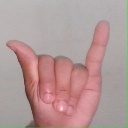
अक्षर: य